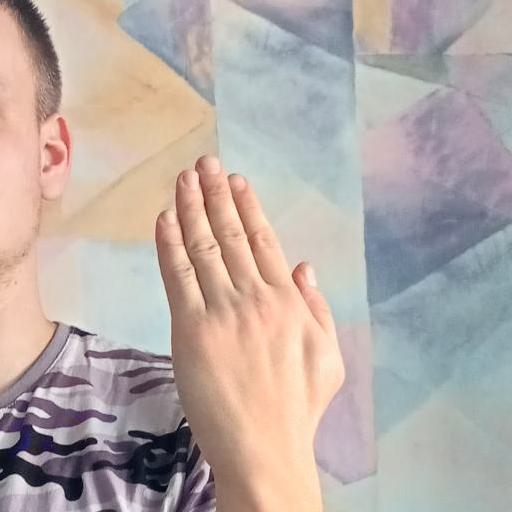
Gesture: stop_inverted